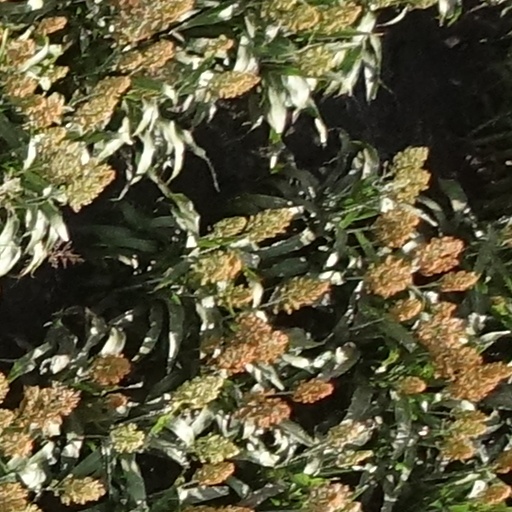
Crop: sorghum